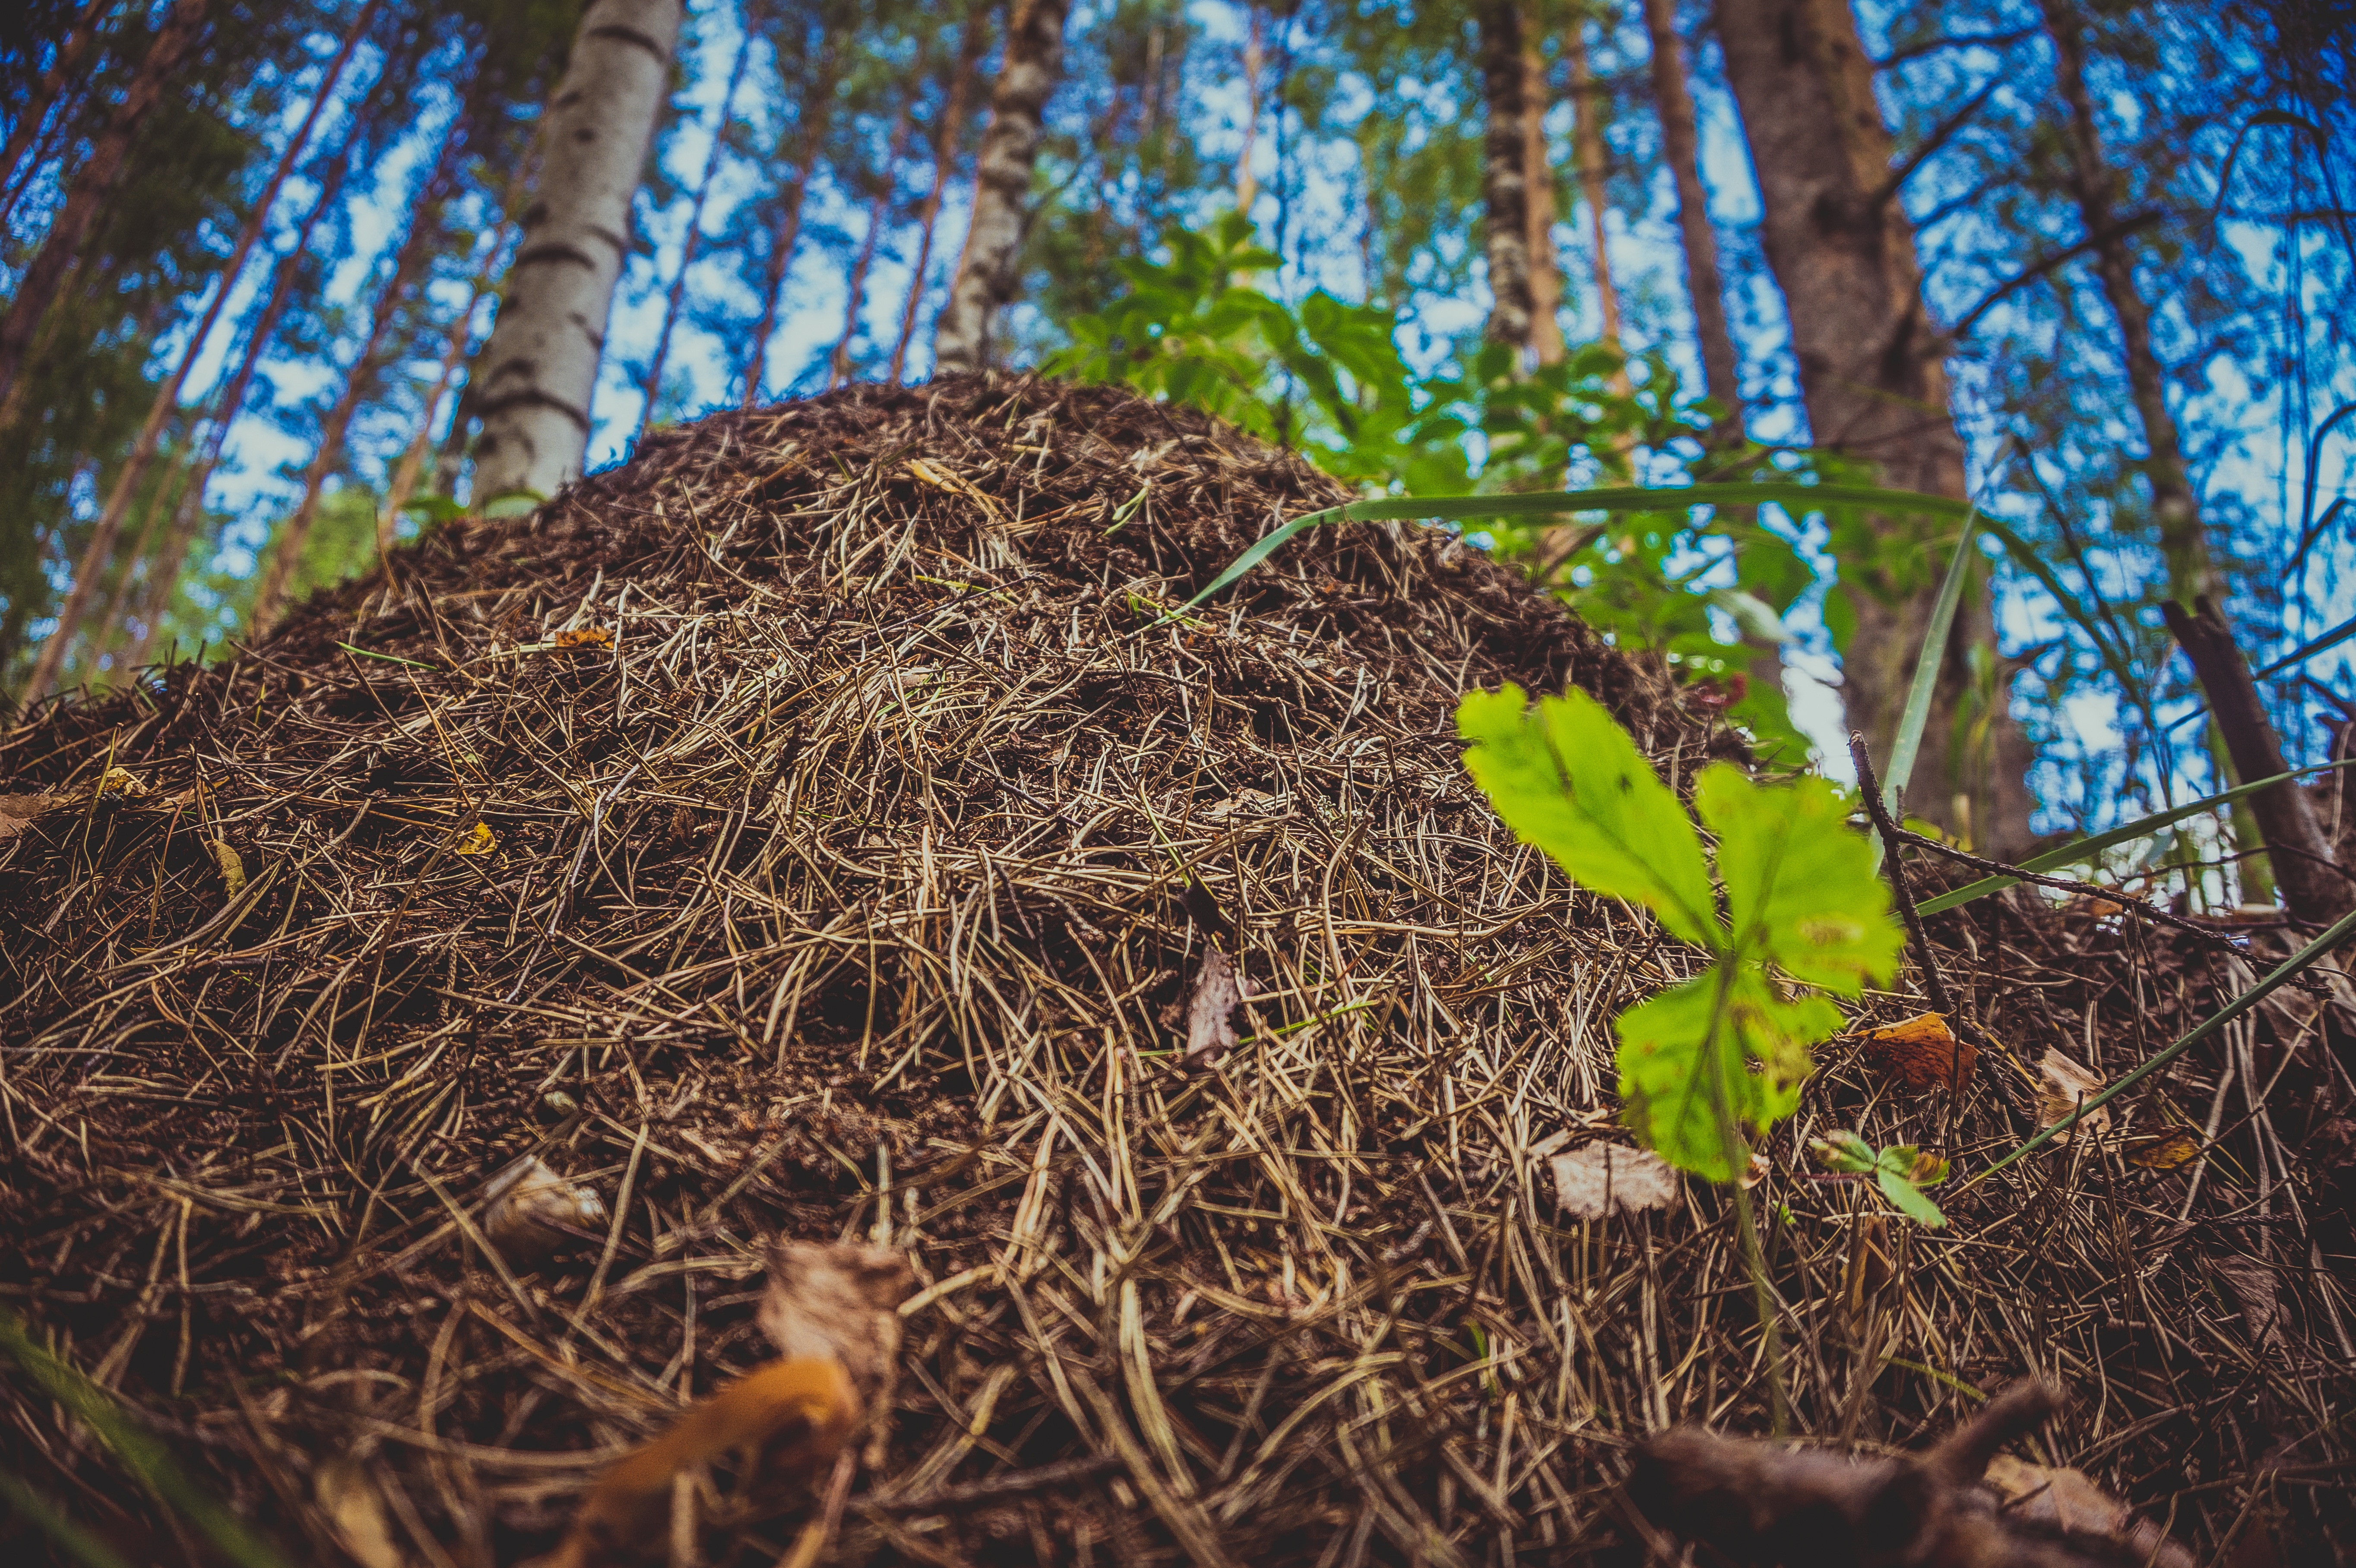
tree, nature, forest, branch, plant, leaf, summer, wildlife, jungle, autumn, soil, botany, flora, fauna, needles, russia, woodland, habitat, nest, ecosystem, anthill, natural environment, woody plant